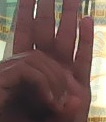
ASL sign: 0